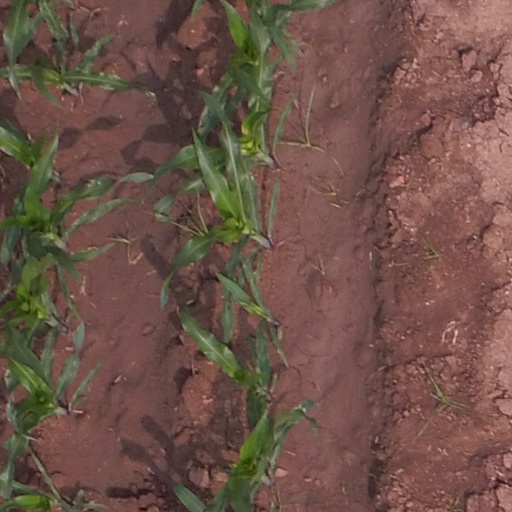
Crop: maize; corn